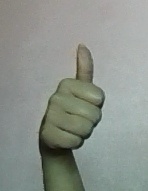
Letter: aleff